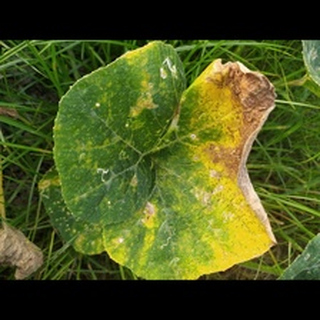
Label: pumpkin_downy_mildew